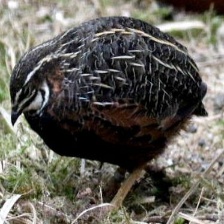
Species: HARLEQUIN QUAIL
Scientific name: COTURNIX DELEGORGUEI
ImageNet parent category: quail